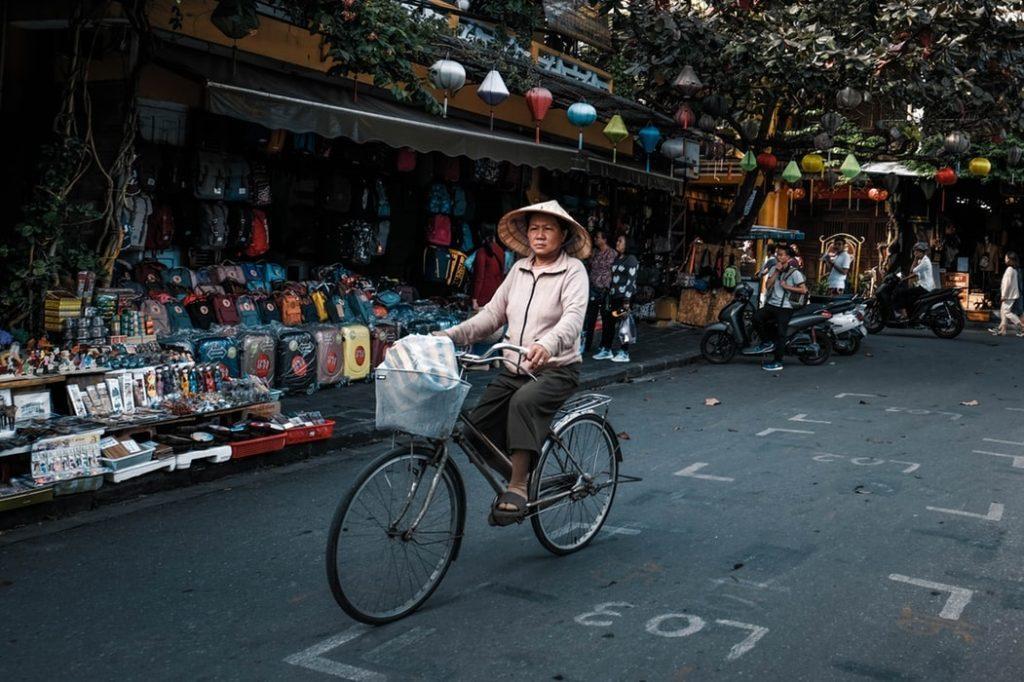
có một cửa hàng xuất hiện ở một bên đường